Cardew Lodge

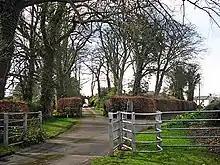
Cattle grid on road approaching Cardew Lodge

Cardew Lodge is a country house at Cardew near Thursby in Cumbria. It is a Grade II listed building.